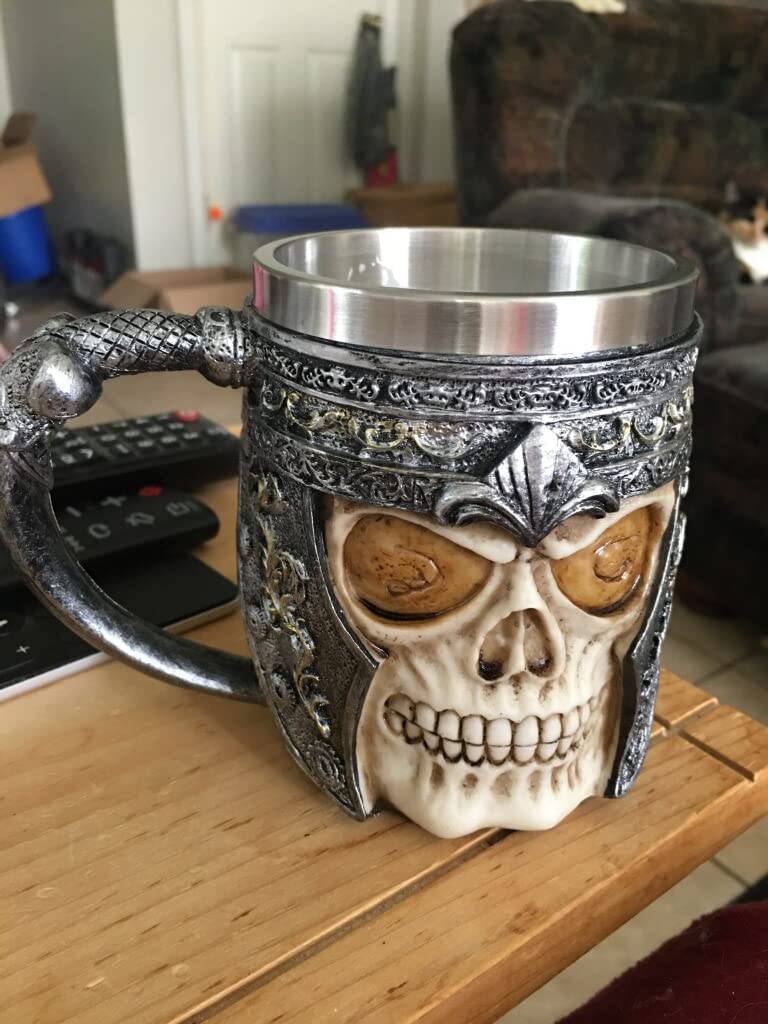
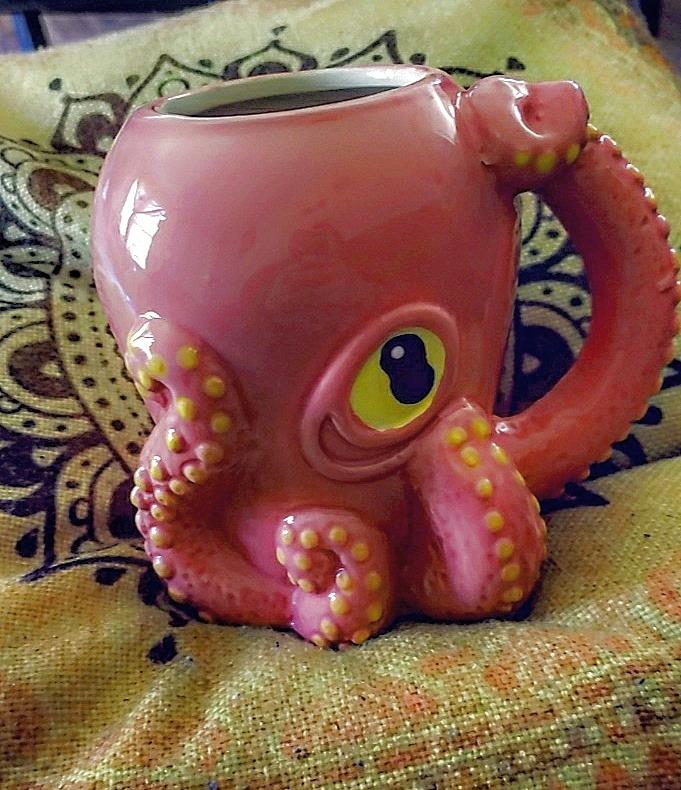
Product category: items_mug
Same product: no